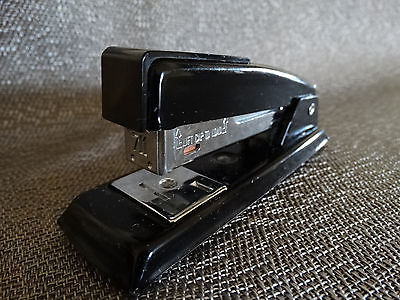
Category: stapler